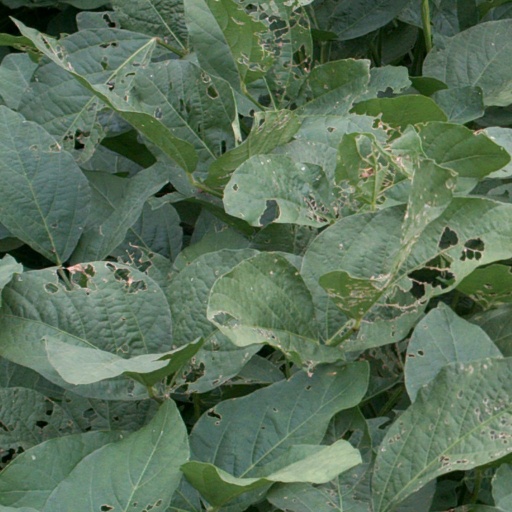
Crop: soybean